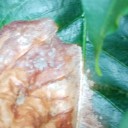
Label: Phoma